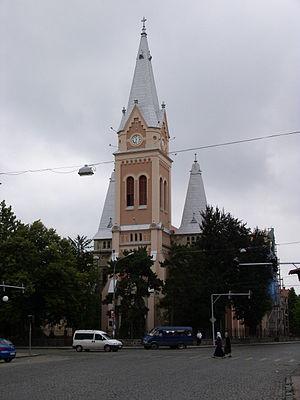
Le diocèse de Moukatcheve est un diocèse catholique d'Ukraine de rite latin de la province ecclésiastique de Lviv des Latins dont le siège est situé à Moukatcheve, dans l'oblast de Transcarpatie. L'évêque actuel est Antal Majnek, depuis 2002.